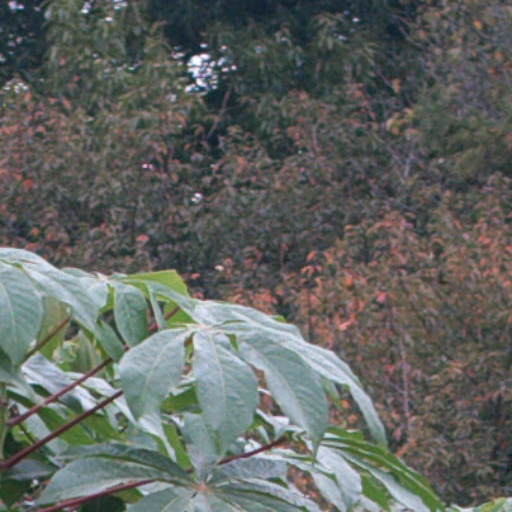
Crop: cassava